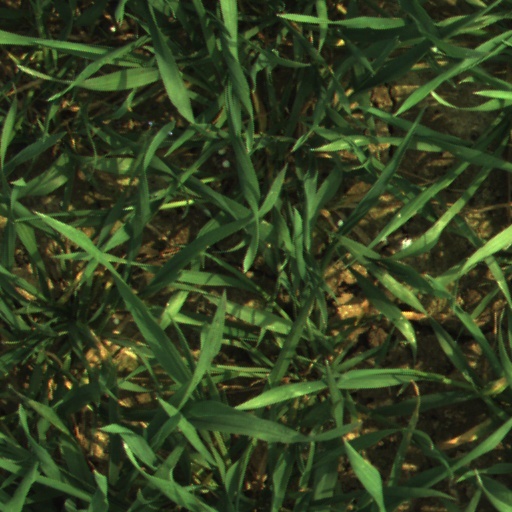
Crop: wheat